Saul (Handel)

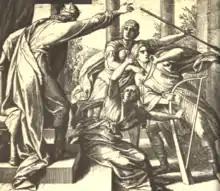
"Saul Tries to Kill David" by Julius Schnorr von Carolsfeld

The Israelites raise their voices in magnificent thanksgiving to God, for the young warrior David has slain the Philistine giant Goliath. At the court of King Saul, once a mighty warrior himself, all the people celebrate the hero David. Saul's son, Jonathan swears eternal devotion to David, but Saul's two daughters experience contrasting emotions – Michal is in love with David, but Merab feels contempt for him as a social inferior, a feeling that only increases when Saul offers her in marriage to David. A group of Israelite young women offer further tributes to David. King Saul is enraged at the way David is praised. Unable to restrain his anger, he orders Jonathan to kill David.